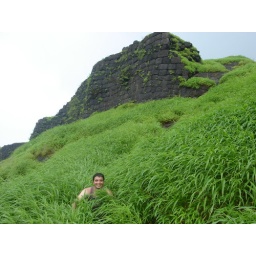
spot the tiger in the elephant grass @srivardhan fort @rajmachi!!